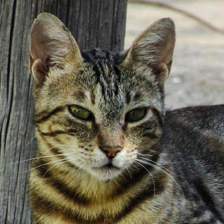
Label: animals